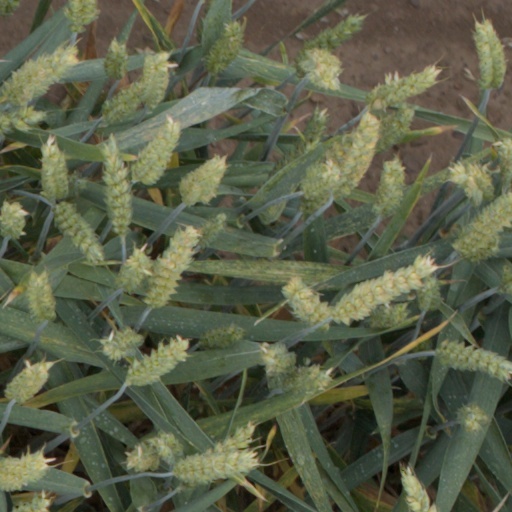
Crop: wheat